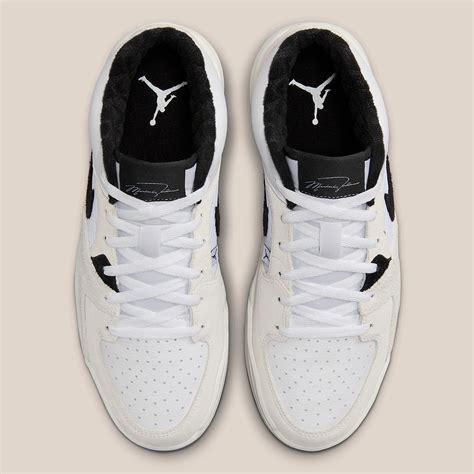
Brand: Jordan
Model: Stadium 90